Todros Geller

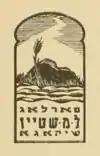
L. M. Shteyn Farlag logo (1937)

In 1926, Geller formed what would become a lengthy working relationship with Chicago publisher and cultural activist L. M. Shteyn (a pseudonym for Yitshak Leyb Fradkin, anglicized as L.M. Stein in his English language correspondence). Shteyn and Geller shared a similar ideology, were both considered radical progressives, were part of the Chicago Jewish Left who worked to promote the Yiddish language and they both supported the Soviet Union for its commitment to the Yiddish language and to the Jewish settlement in Birobidzhan. Shteyn's Yiddish press, the "L. M. Shteyn Farlag", published at least eight monographs illustrated by Geller and four art albums dedicated to his work.